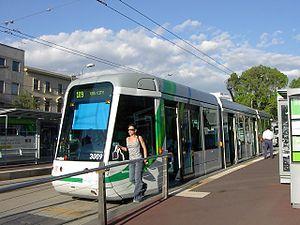
Le tramway fut introduit à Melbourne, Australie, en 1885, et cette ville en possède aujourd'hui le plus vaste réseau au monde, depuis que Saint-Pétersbourg a démonté massivement ses lignes de tramways dans les années 2000. Le réseau se compose de 245 km de voies, de 500 tramways, 24 lignes, et 1 813 arrêts. Les tramways sont alimentés en tension continue 600 V, délivrée par une caténaire, et circulent sur une voie à écartement standard. Le réseau est exploité actuellement par la société privée Yarra Trams sous contrat avec le gouvernement du Victoria, qui en est le propriétaire. Les tramways de Melbourne contribuent dans une large mesure au caractère distinctif de la ville, et ils sont très aimés par ses habitants.